Investigational New Drug

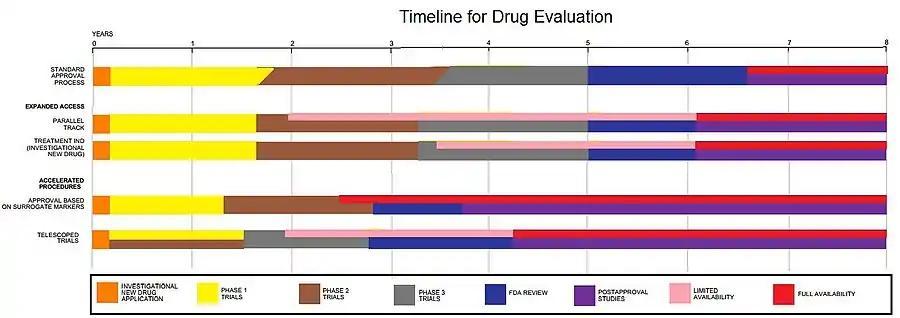
Timeline for drug evaluation

An IND application must also include an "Investigator's Brochure" intended to educate the trial investigators of the significant facts about the trial drug they need to know to conduct their clinical trial with the least hazard to the subjects or patients.